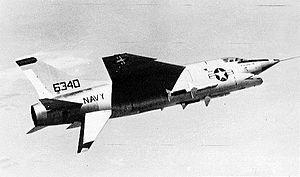
Le Vought XF8U-3 Crusader III fut un avion développé par Chance Vought, en réponse au concours lancé en décembre 1955 par l'US Navy pour réaliser un intercepteur naval de la classe Mach 2+. Cet appareil fut un concurrent au McDonnell F4H Phantom II pour succéder au célèbre Chance Vought F8U-2 Crusader.